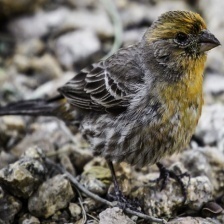
Species: HOUSE FINCH
Scientific name: HAEMORHOUS MEXICANUS
ImageNet parent category: house_finch